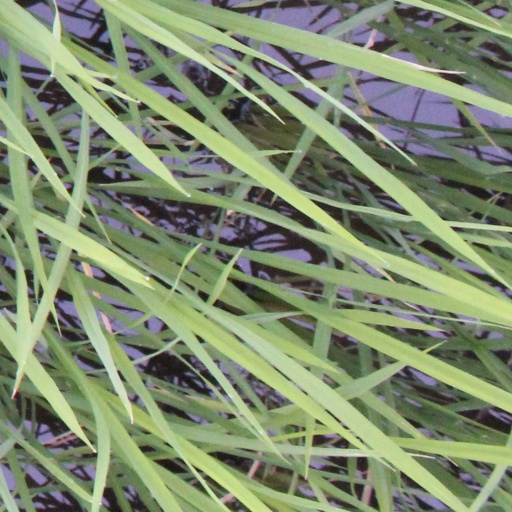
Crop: rice